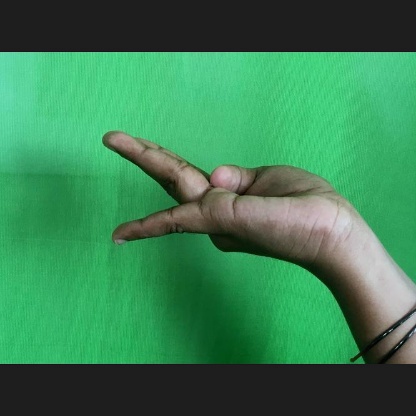
Mudra: Chaturam